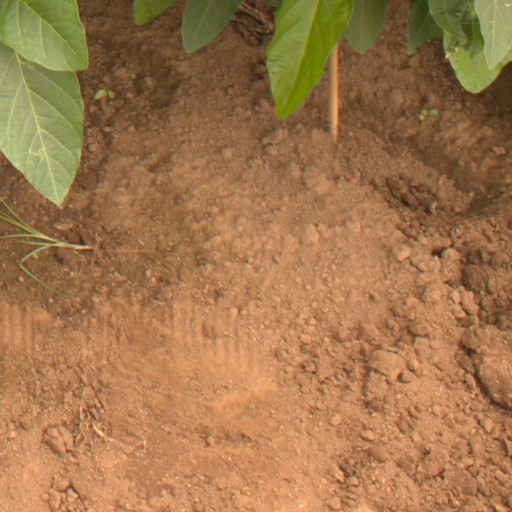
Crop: soybean